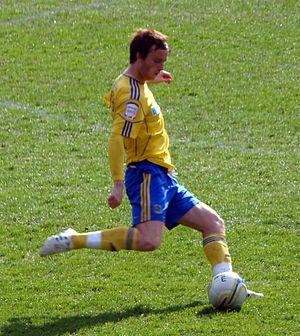
John Robert Brayford, né le 29 décembre 1987 à Stoke-on-Trent, est un footballeur anglais, qui évolue au poste de défenseur central dans le club de Burton Albion.